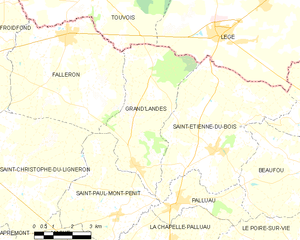
Carte des communes françaises Grand'Landes